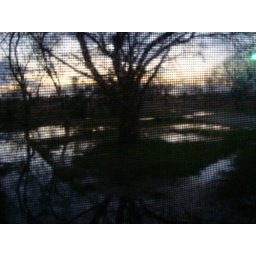
Tree in January during sunset after storm through screen door in Calhoun County, Texas.Brandelyn Wiser